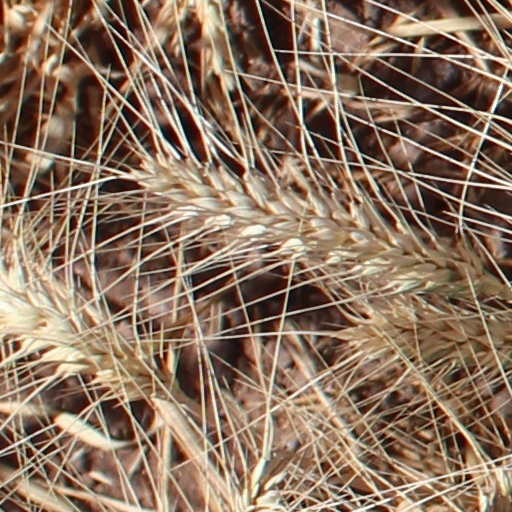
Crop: wheat